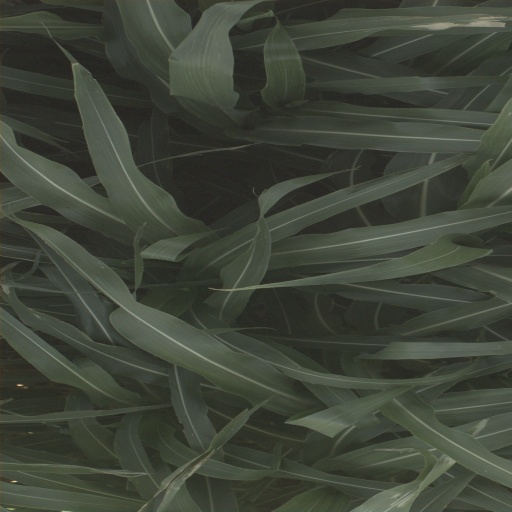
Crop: sorghum